Walt Hazzard

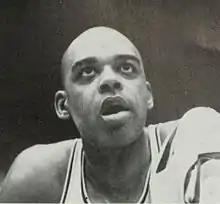
Hazzard with UCLA

Mahdi Abdul-Rahman (born Walter Raphael Hazzard Jr.; April 15, 1942 – November 18, 2011) was an American professional basketball player and college basketball coach. He played in college for the UCLA Bruins and was a member of their first national championship team in 1964. He also won a gold medal that year with the US national team at the 1964 Summer Olympics. Hazzard began his pro career in the National Basketball Association (NBA) with the Los Angeles Lakers, who selected him a territorial pick in the 1964 NBA draft. He was named an NBA All-Star with the Seattle SuperSonics in 1968. After his playing career ended, he was the head coach at UCLA during the 1980s.